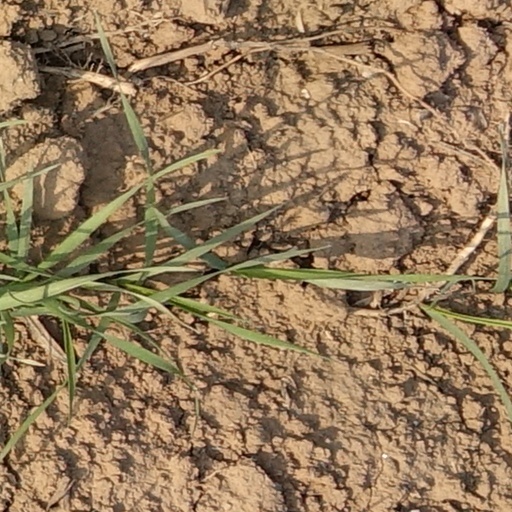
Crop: wheat